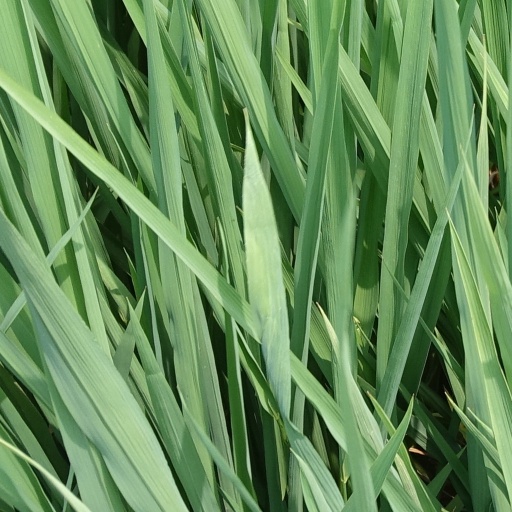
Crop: rice